Mercator (retail)

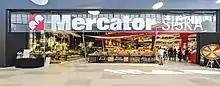
"Mercator Šiška Slovenia, which was recently listed by IGD, the world's leading professional organisation, as one of the 15 stores in the world worth visiting."

The company's core business is the sale of consumer goods, with a separate business area for homeware (M Tehnika, 41 stores) and wholesale (13 Cash&Carry centres).